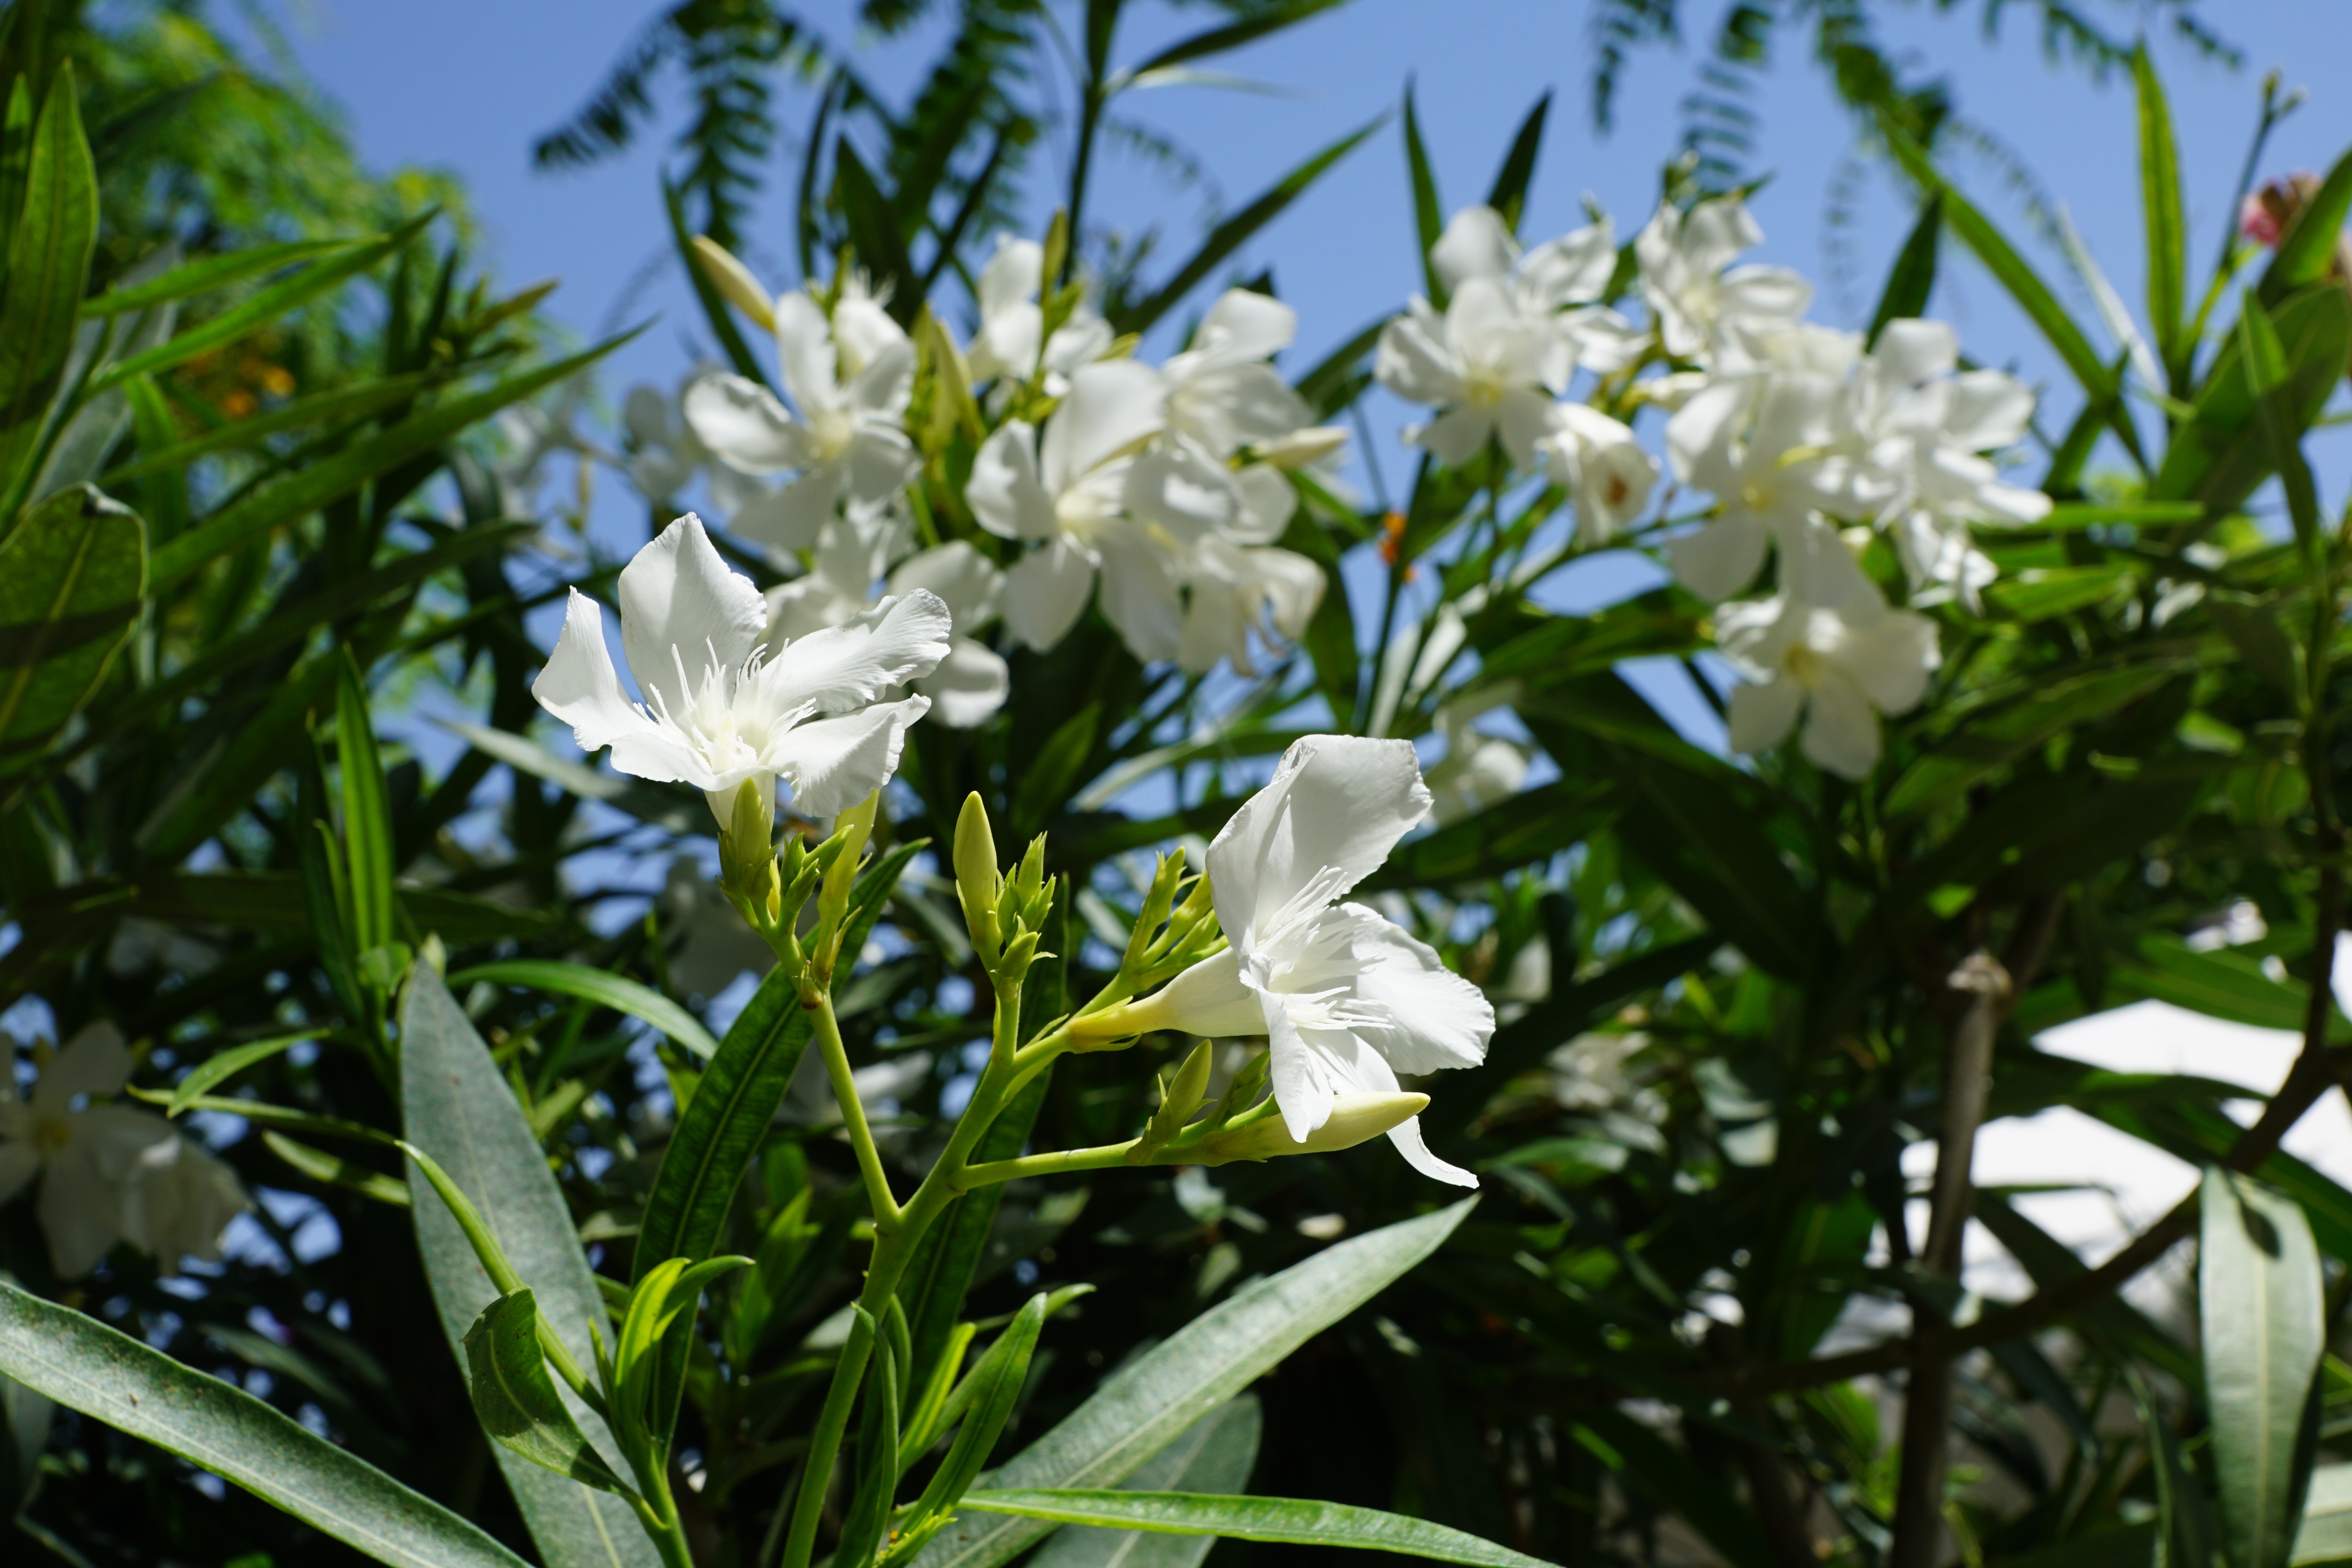
nature, blossom, plant, sky, white, meadow, flower, summer, bush, green, grow, botany, blue, garden, wedding, flora, wildflower, south, rhododendron, beautiful, strauss, hobby, white blossom, jasmine, ericaceae, flowering plant, rhodies, land plant